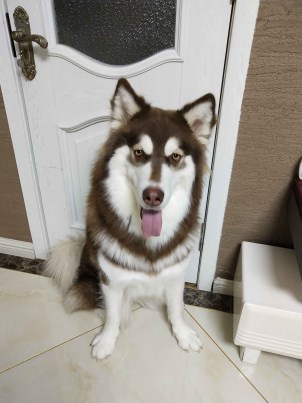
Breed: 1324-n000004-malamute